Fire services in York Region

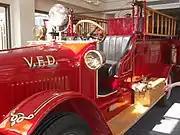
One of Vaughan Fire's first trucks

Fire departments in York Region date back to the 19th century, and all were volunteer units. Later in the 20th century full-time fire departments were created. Some departments in the region still retain volunteer units. East Gwillimbury Fire was the last all-volunteer service in the region until 2008, when the first crew of career firefighters was hired. East Gwillimbury and Georgina still have some volunteer stations, but the Township of King is the only department which remains as an all-volunteer department, with a staff of 105 volunteers servicing King City, Nobelton and Schomberg.